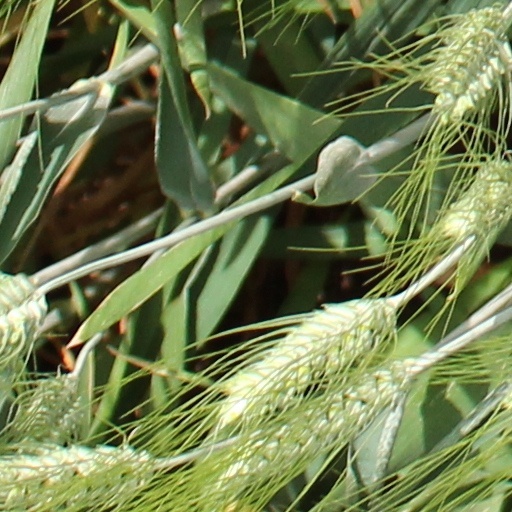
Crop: wheat